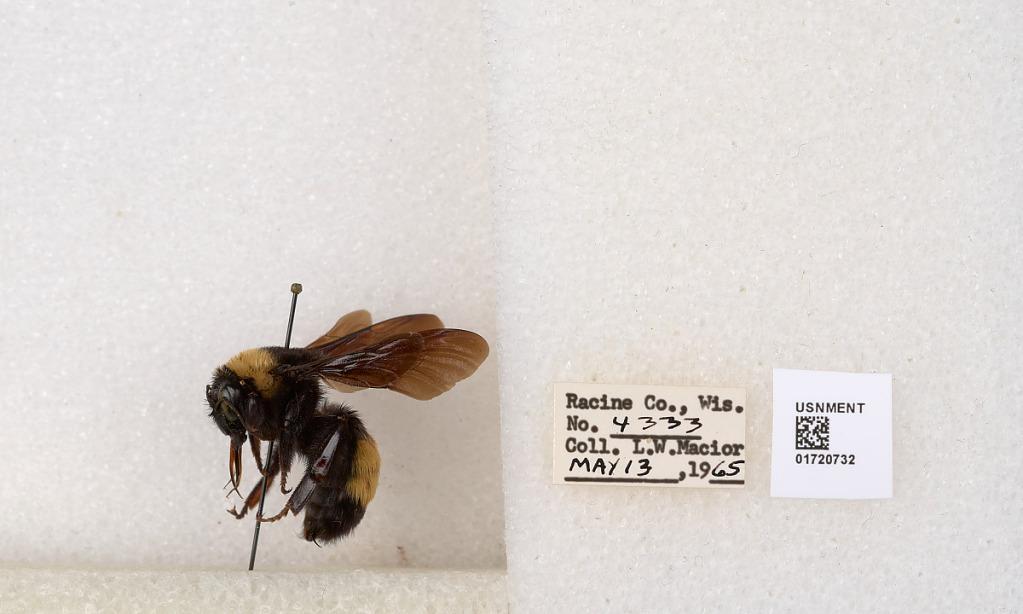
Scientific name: Bombus (Bombus) nevadensis auricormus
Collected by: L. Macior
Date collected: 1965-5-13
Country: United States
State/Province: Wisconsin
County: Racine
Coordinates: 42.7299, -87.8123